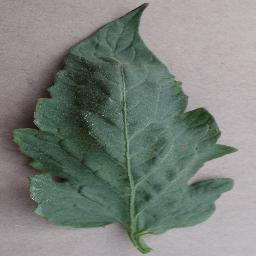
Label: Tomato___Bacterial_spot